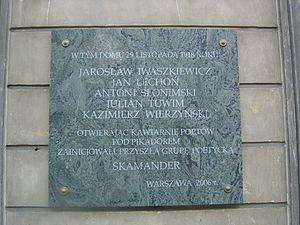
Skamander était un groupe de poètes expérimentaux polonais fondé en 1918 par Julian Tuwim, Antoni Słonimski, Jarosław Iwaszkiewicz, Kazimierz Wierzyński et Jan Lechoń.